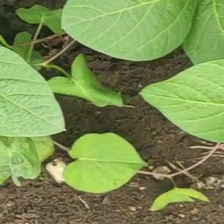
Weed species: Obscure_morning _glory(Ipomoea obscura)